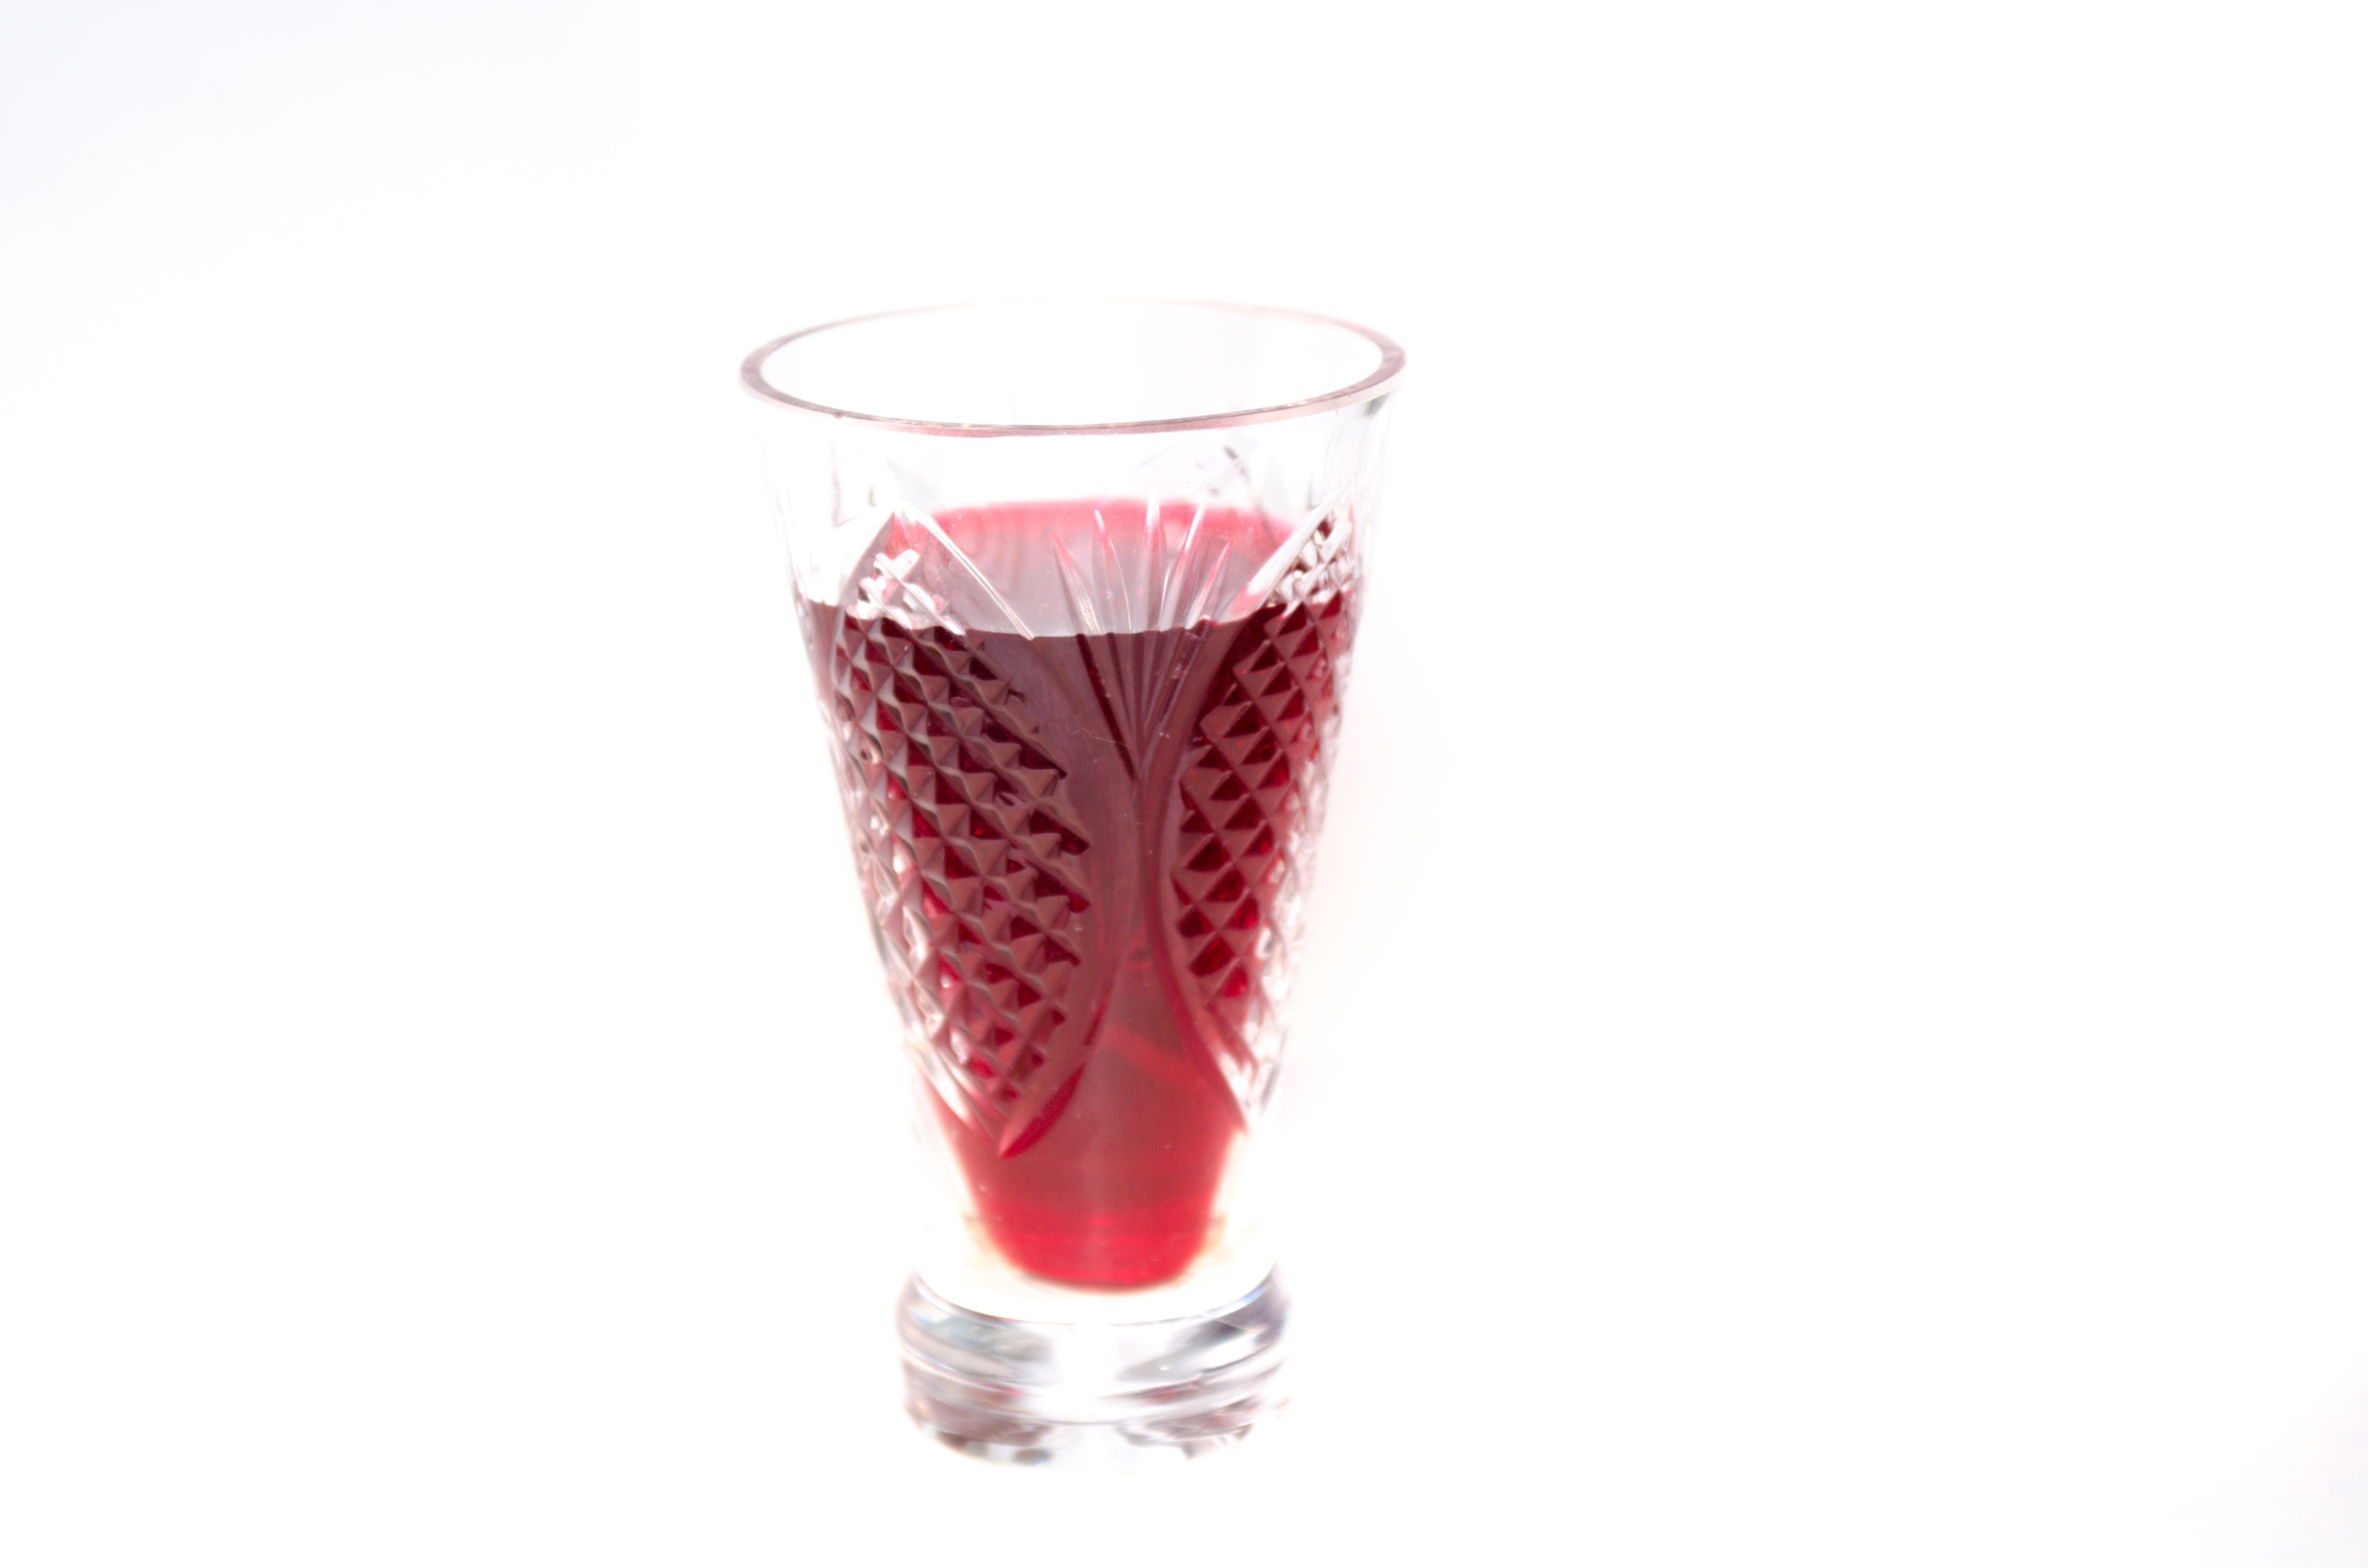
wine, glass, celebration, food, drink, strawberry, wine glass, crystal, liqueur, strawberries, milkshake, beer glass, distilled beverage